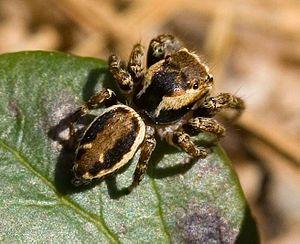
Evarcha falcata est une espèce d'araignées aranéomorphes de la famille des Salticidae.